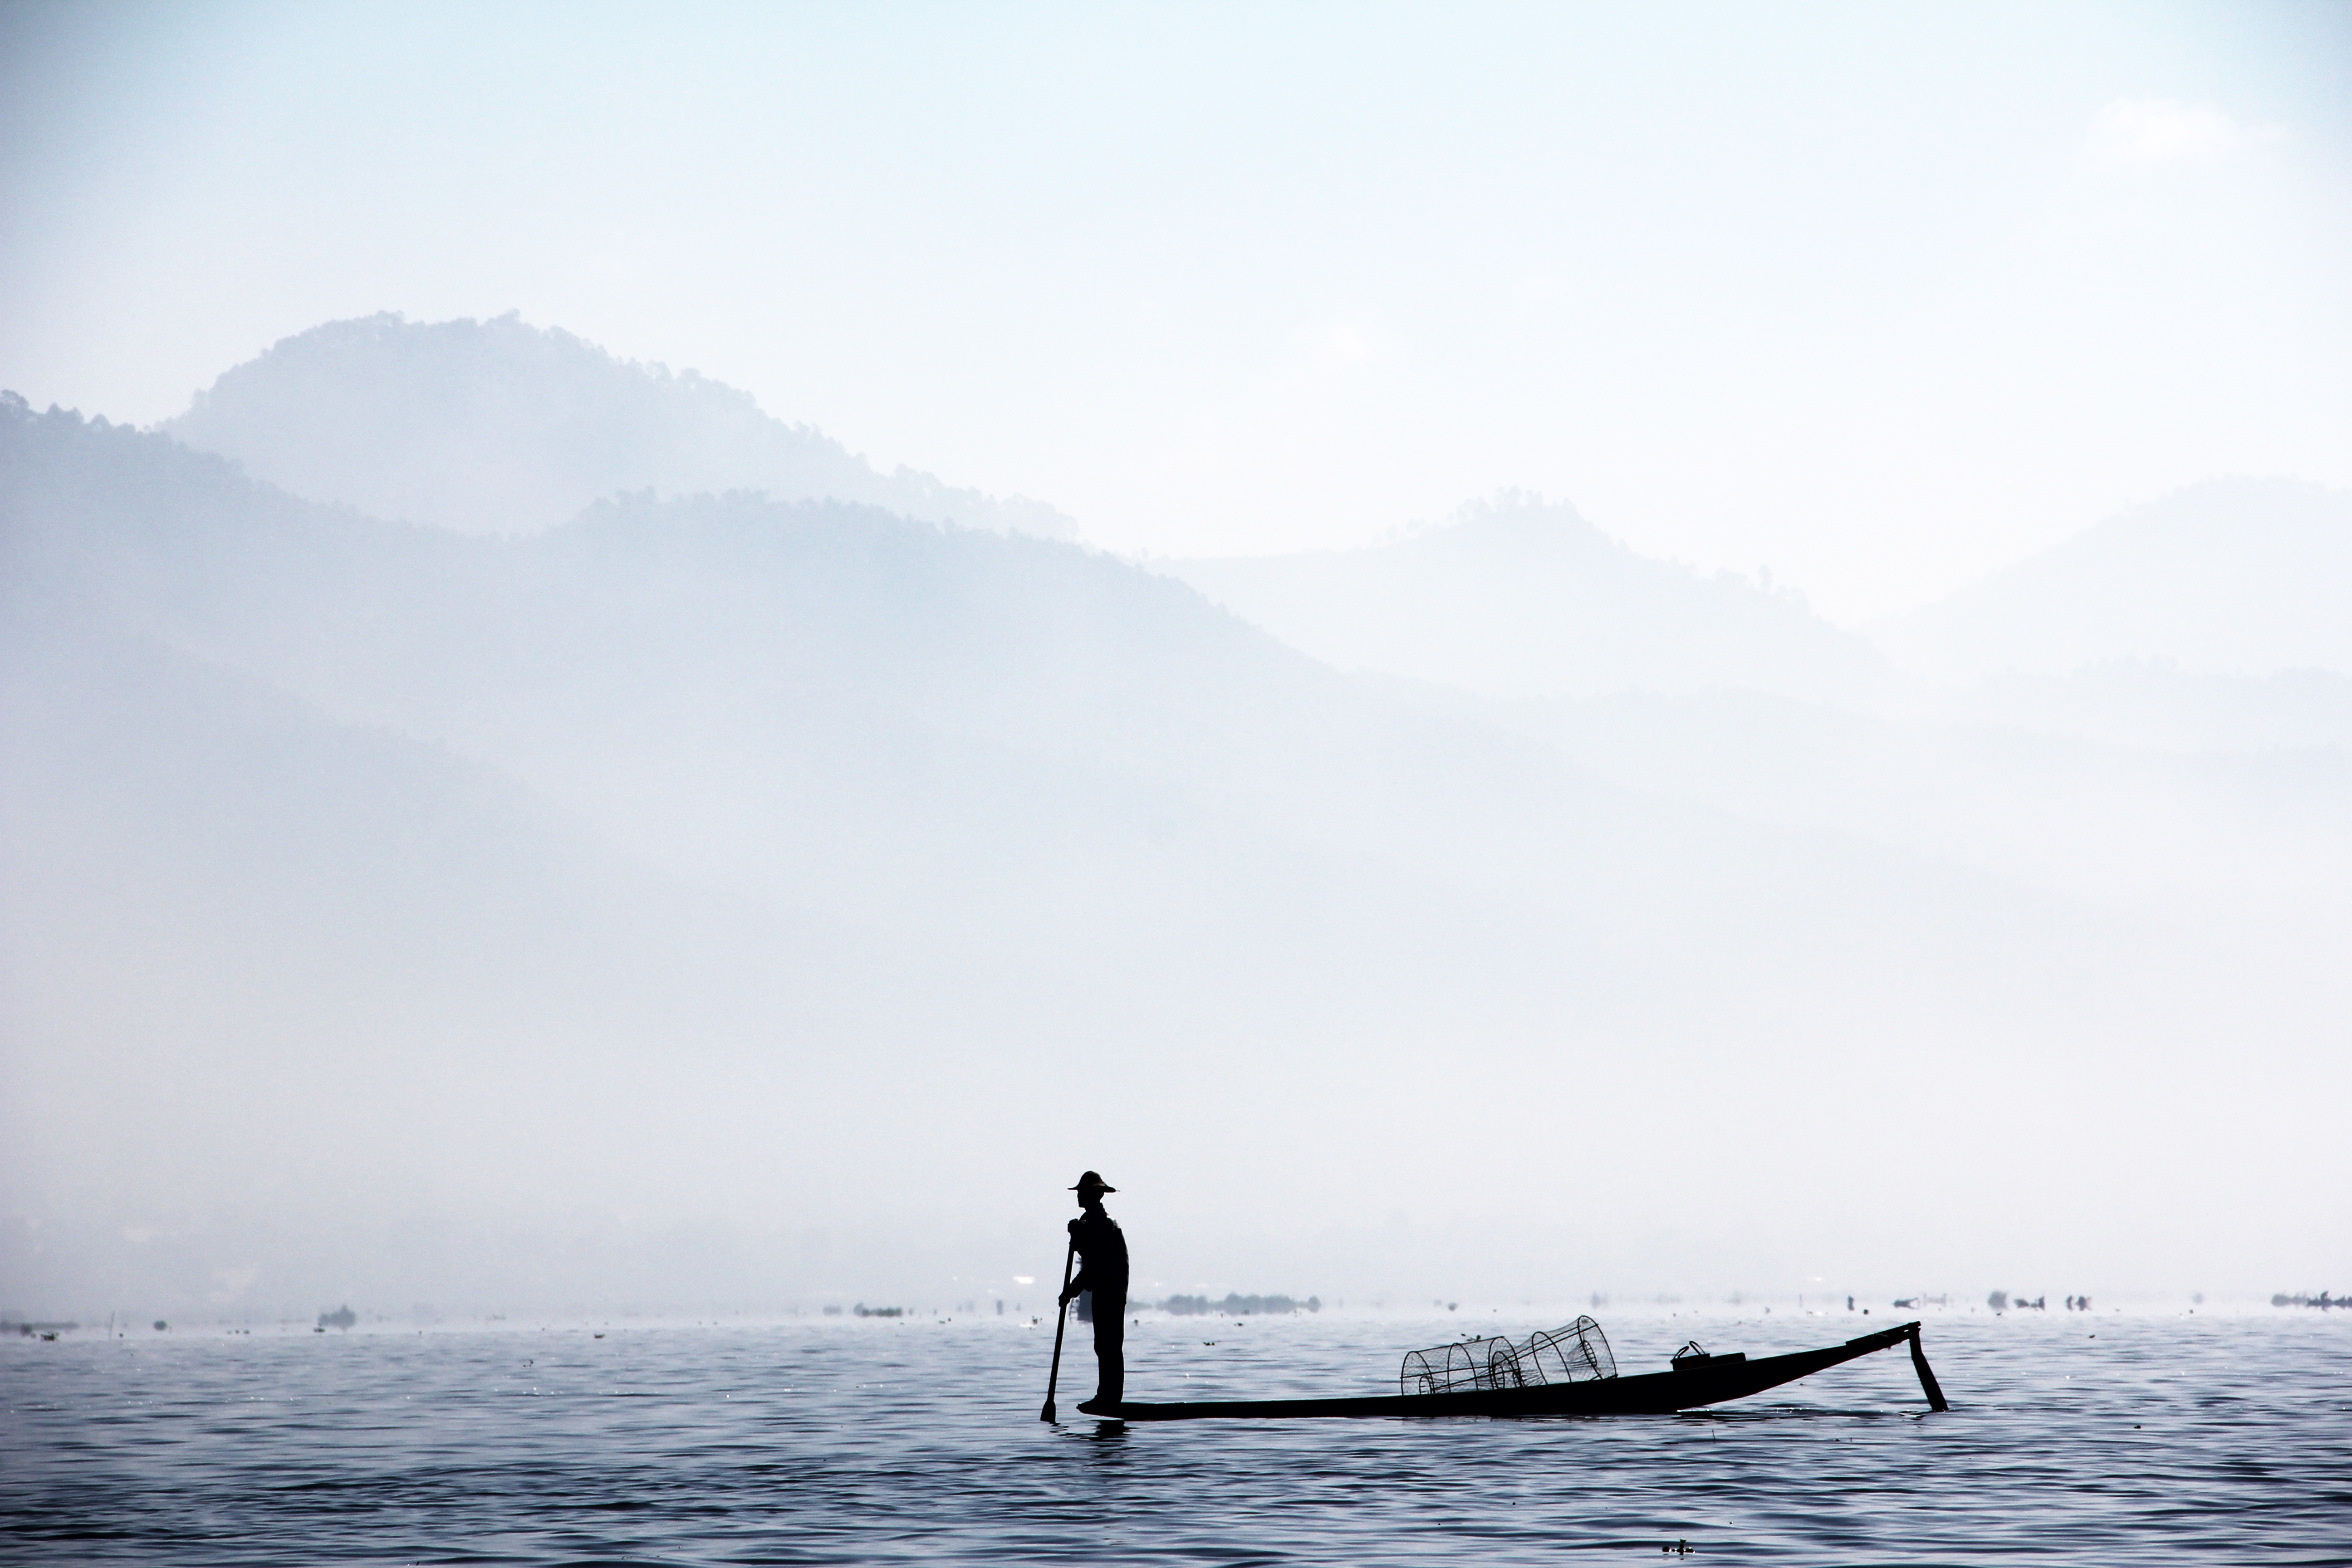
sea, coast, water, ocean, horizon, snow, winter, fog, boat, morning, shore, wave, lake, wind, boot, paddle, vehicle, sailing, weather, fish, sports equipment, brine, boating, rowing, myanmar, burma, fischer, inle, inlesee, single leg rowers, single leg fischer, bamboo basket, atmospheric phenomenon, wind wave